Adolfo Linvel

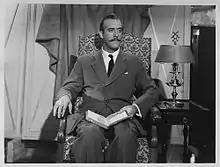
Linvel in "The Cat" (directed by Mario Soffici)

Adolfo Linvel (1911 – July 8, 1986) was an Argentine actor. He starred in the 1950 film "Arroz con leche" under director Carlos Schlieper. He gained widespread fame in the role of the father of "Los Campanelli", a popular Argentine TV sitcom in the 1970s.